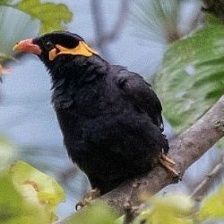
Species: ENGGANO MYNA
Scientific name: GRACULA ENGANENSIS